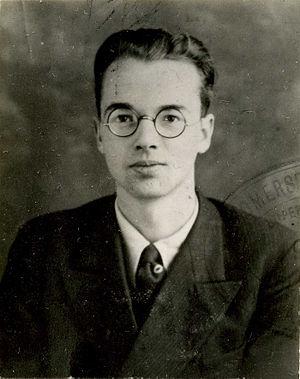
Emil Julius Klaus Fuchs est un physicien allemand qui participa au Projet Manhattan durant la Seconde Guerre mondiale. Également agent secret au service des soviétiques, il contribua grandement à ce que l'URSS se dote aussi de la bombe atomique.